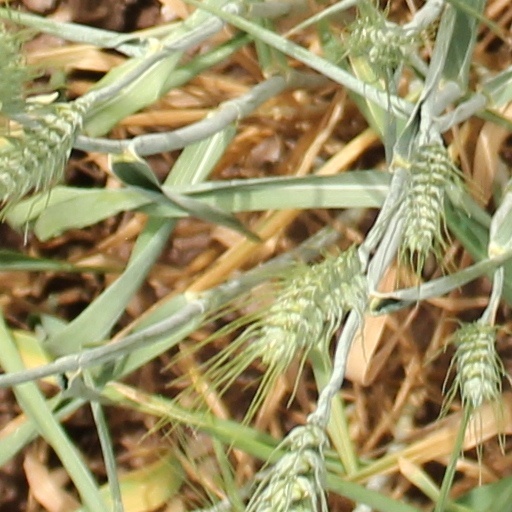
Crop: wheat